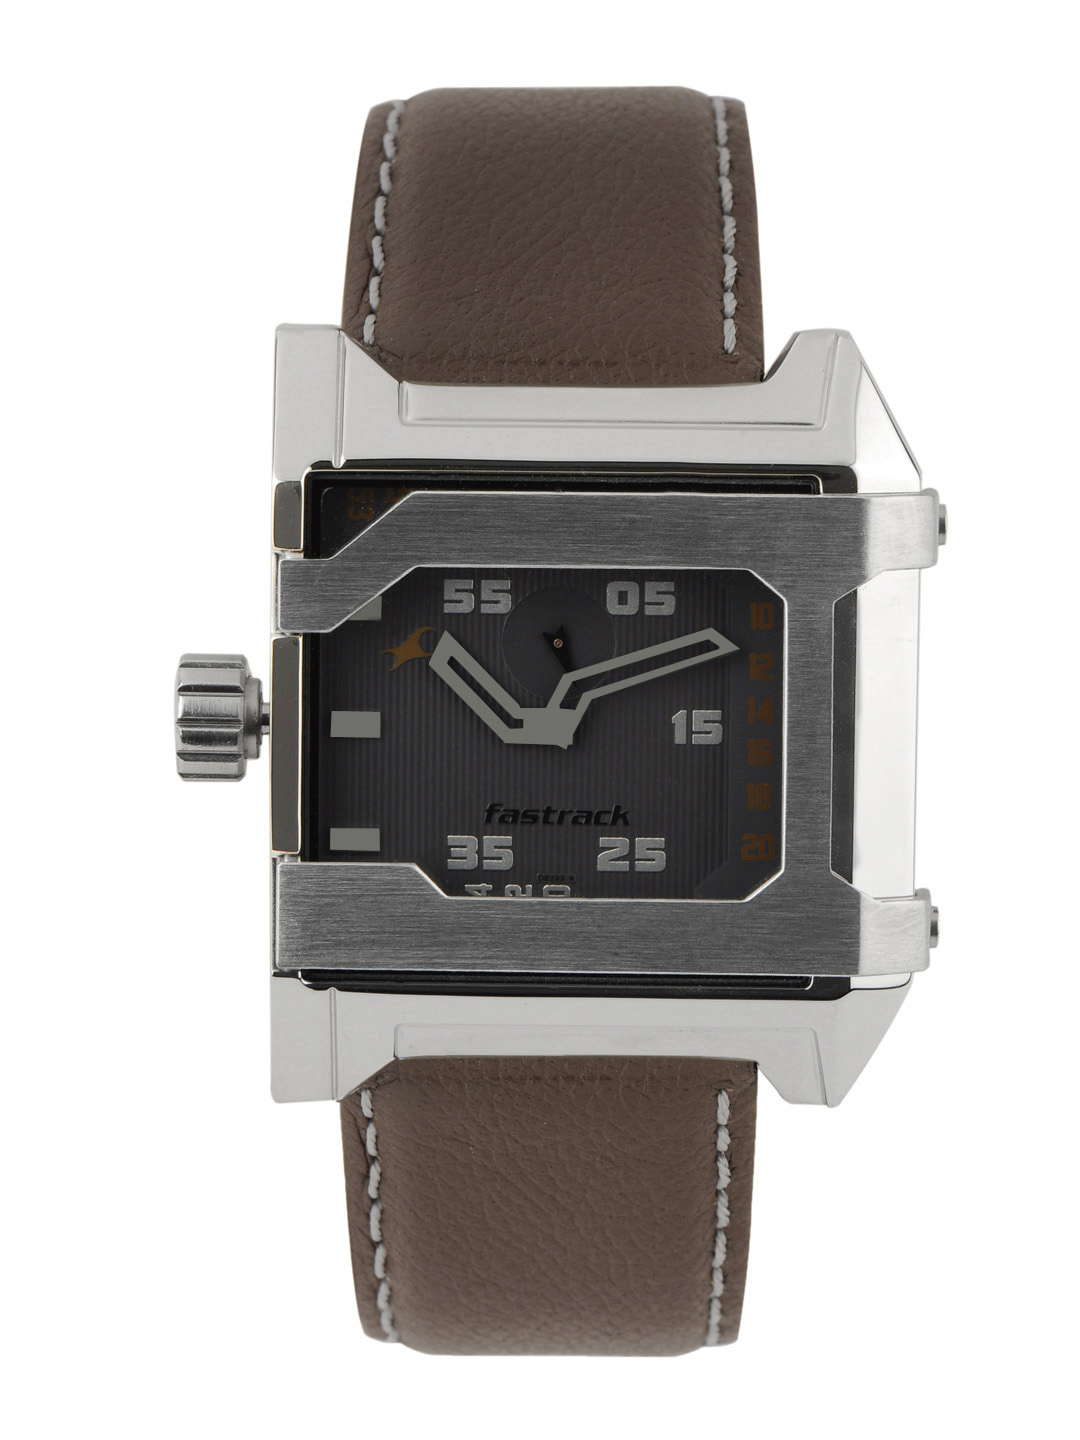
Fastrack Men Black Dial Watch
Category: Accessories / Watches / Watches
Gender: Men
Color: Black
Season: Winter 2016
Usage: Casual